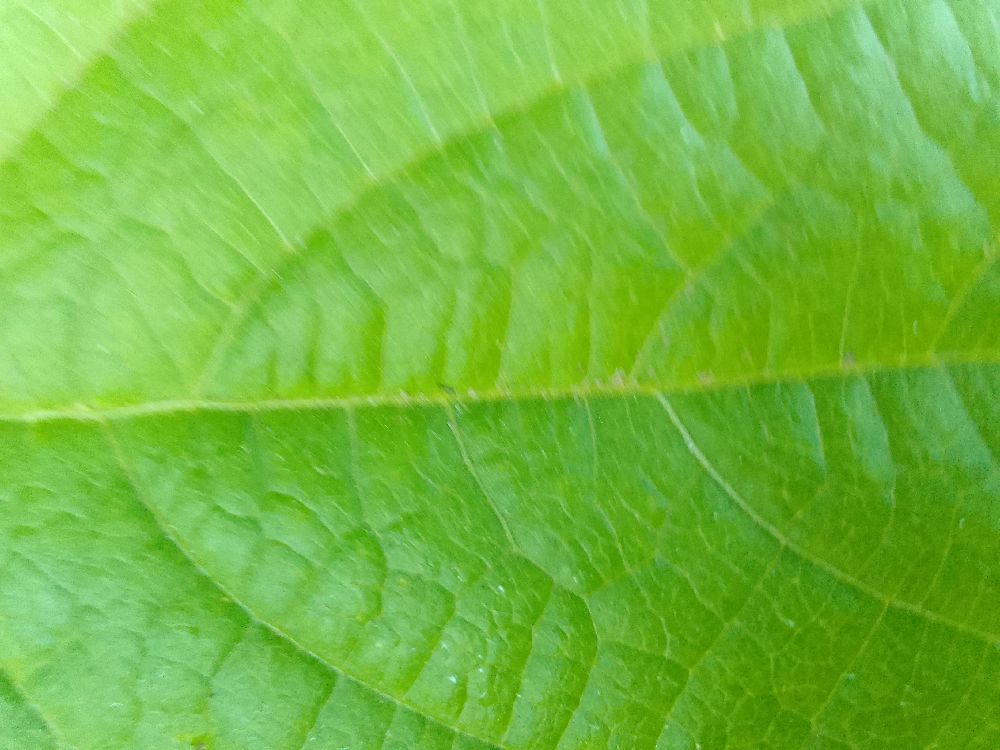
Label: healthy